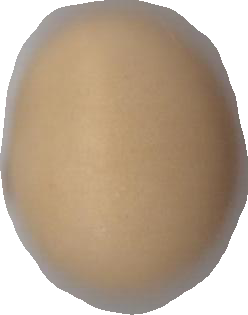
Variety: Dega